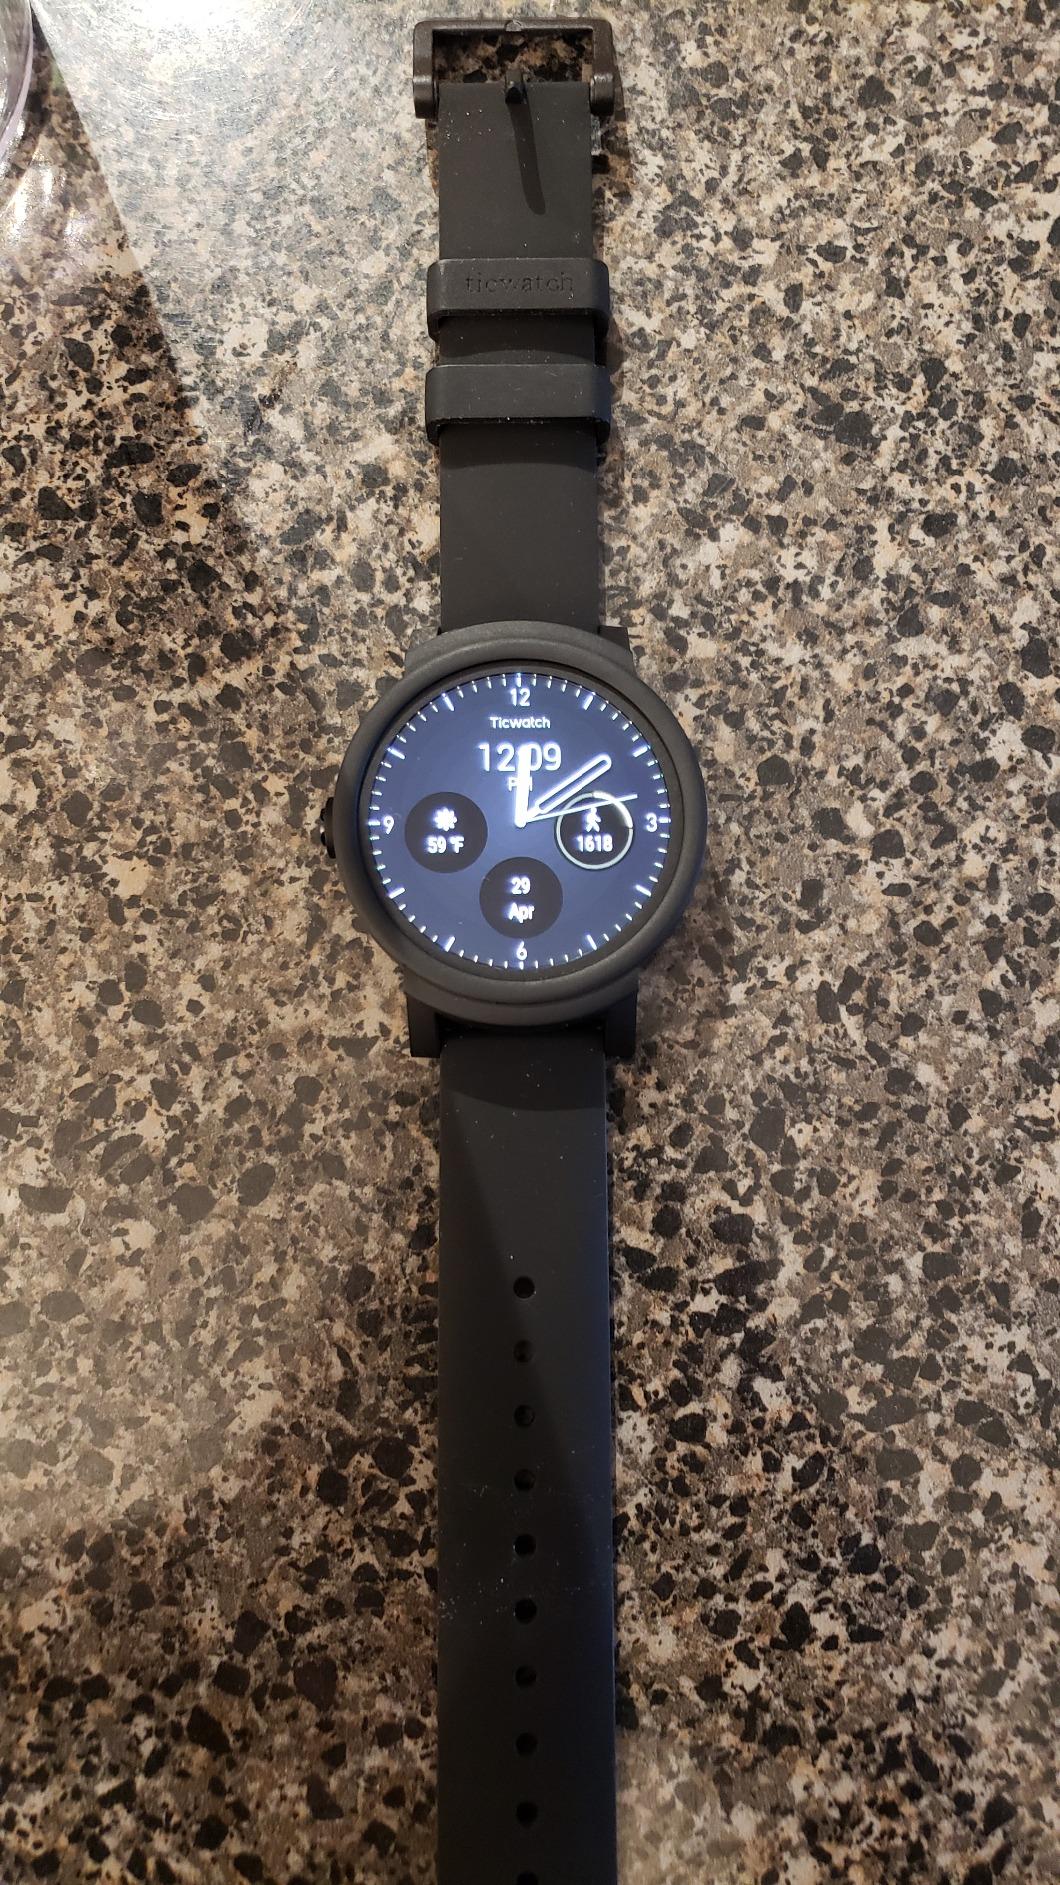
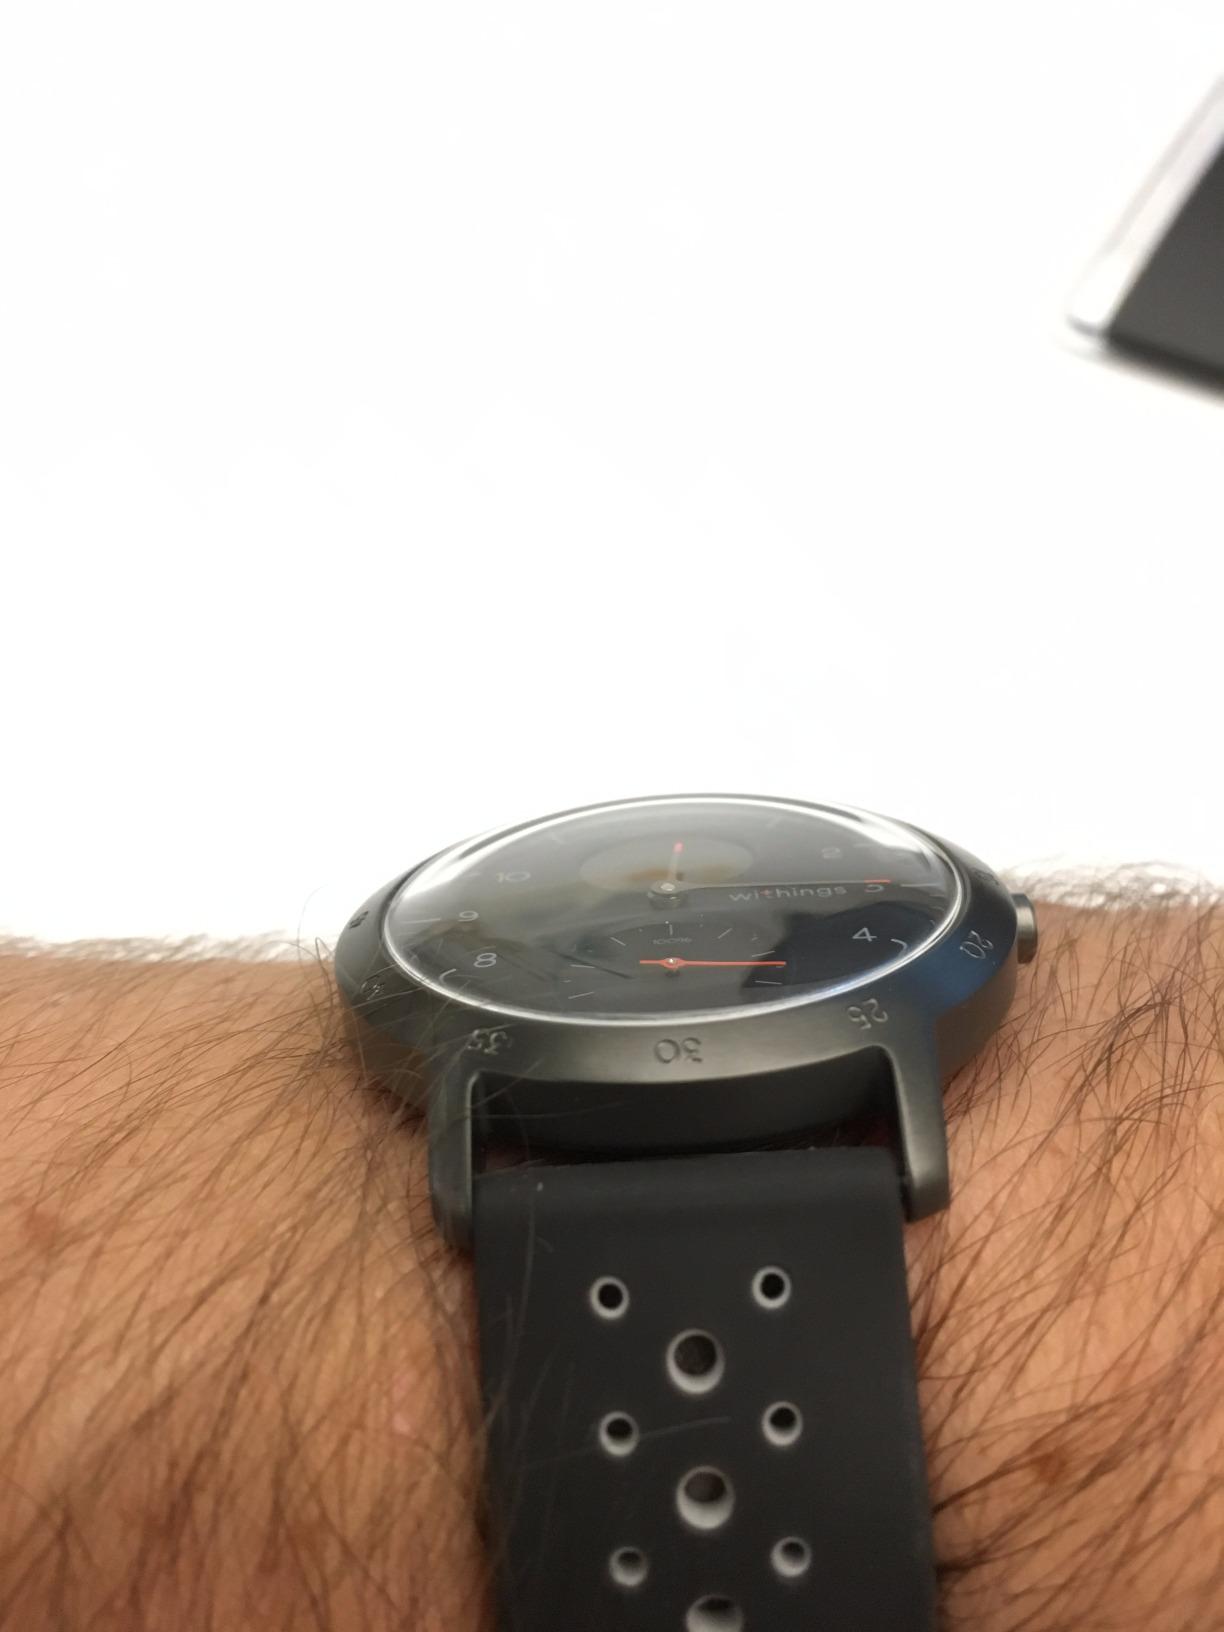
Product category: smartwatch
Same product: no